Javier Álvarez (songwriter)

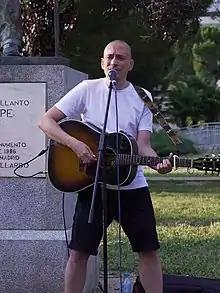
Javier Álvarez (2018).

Javier Álvarez (Cuatro Caminos; Madrid, 7 October 1969) is a Spanish songwriter.